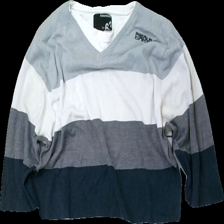
View: front
Type: Top
Category: Men
Brand: Not in the list
Brand text on label: premium denim
Colors: Grey, White
Material: 100% cotton
Pattern: Striped
Cut: Regular
Size: L
Season: All
Damage location: middle center
Damage 2 location: bottom right
Damage 3 location: top right
Price range: <50
Recommended usage: Export
Description: randig pull-over med logga fram, nopprig